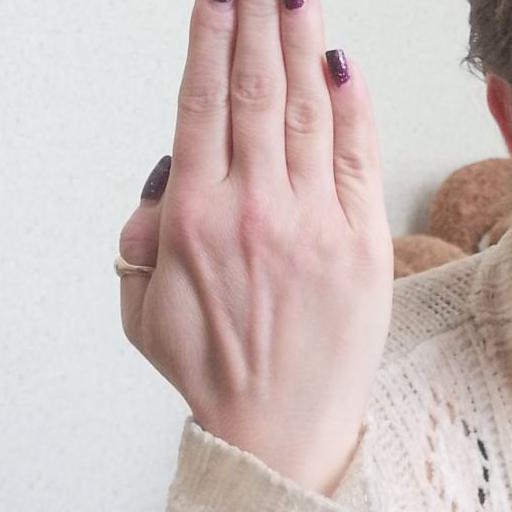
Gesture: stop_inverted